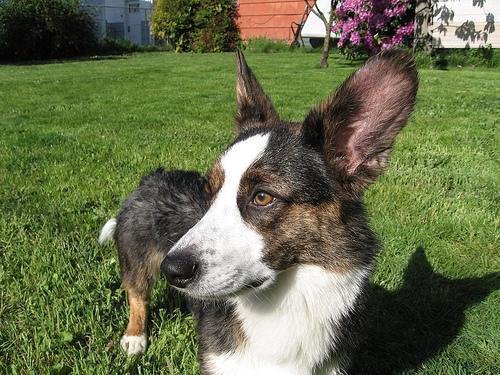
Cardigan